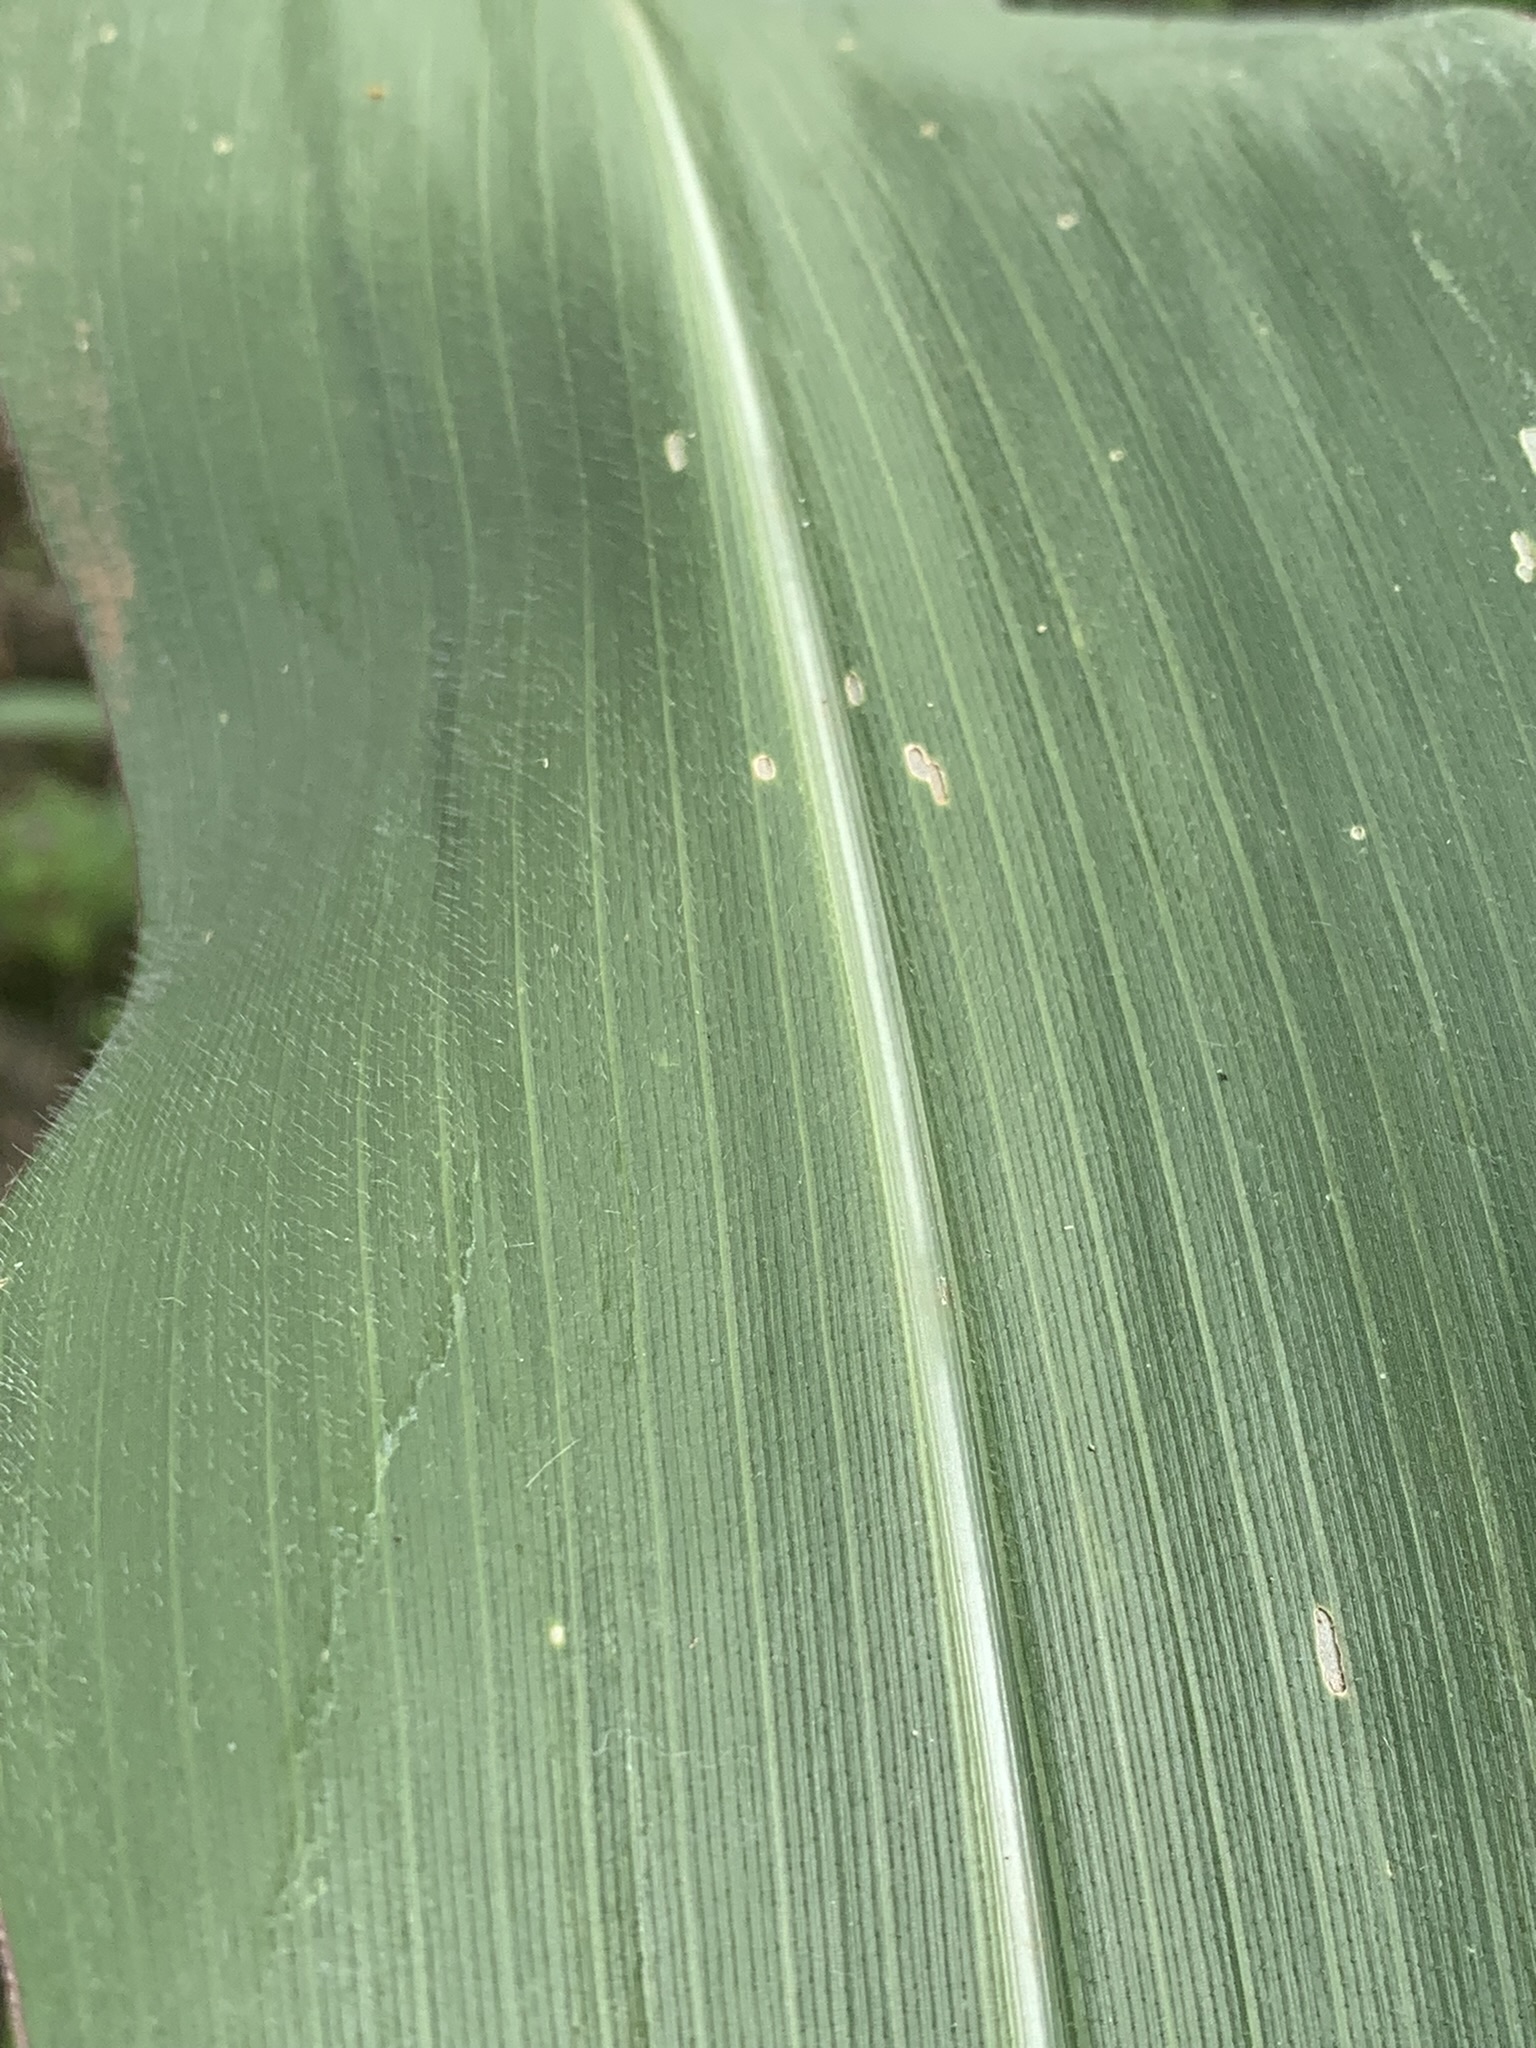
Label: Healthy